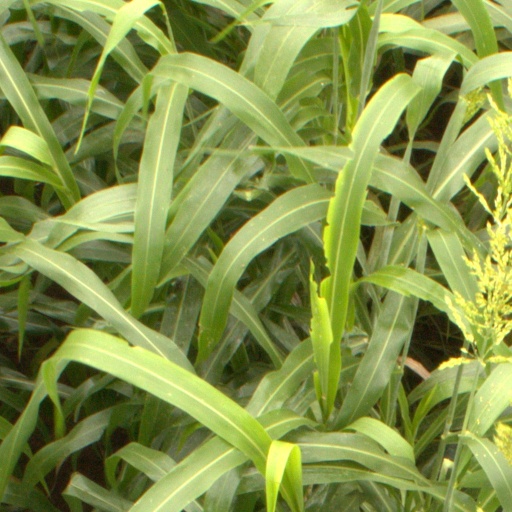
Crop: sorghum